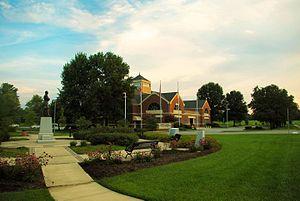
Farragut est une municipalité américaine située dans les comtés de Knox et de Loudon au Tennessee. Elle fait partie de l'agglomération de Knoxville.